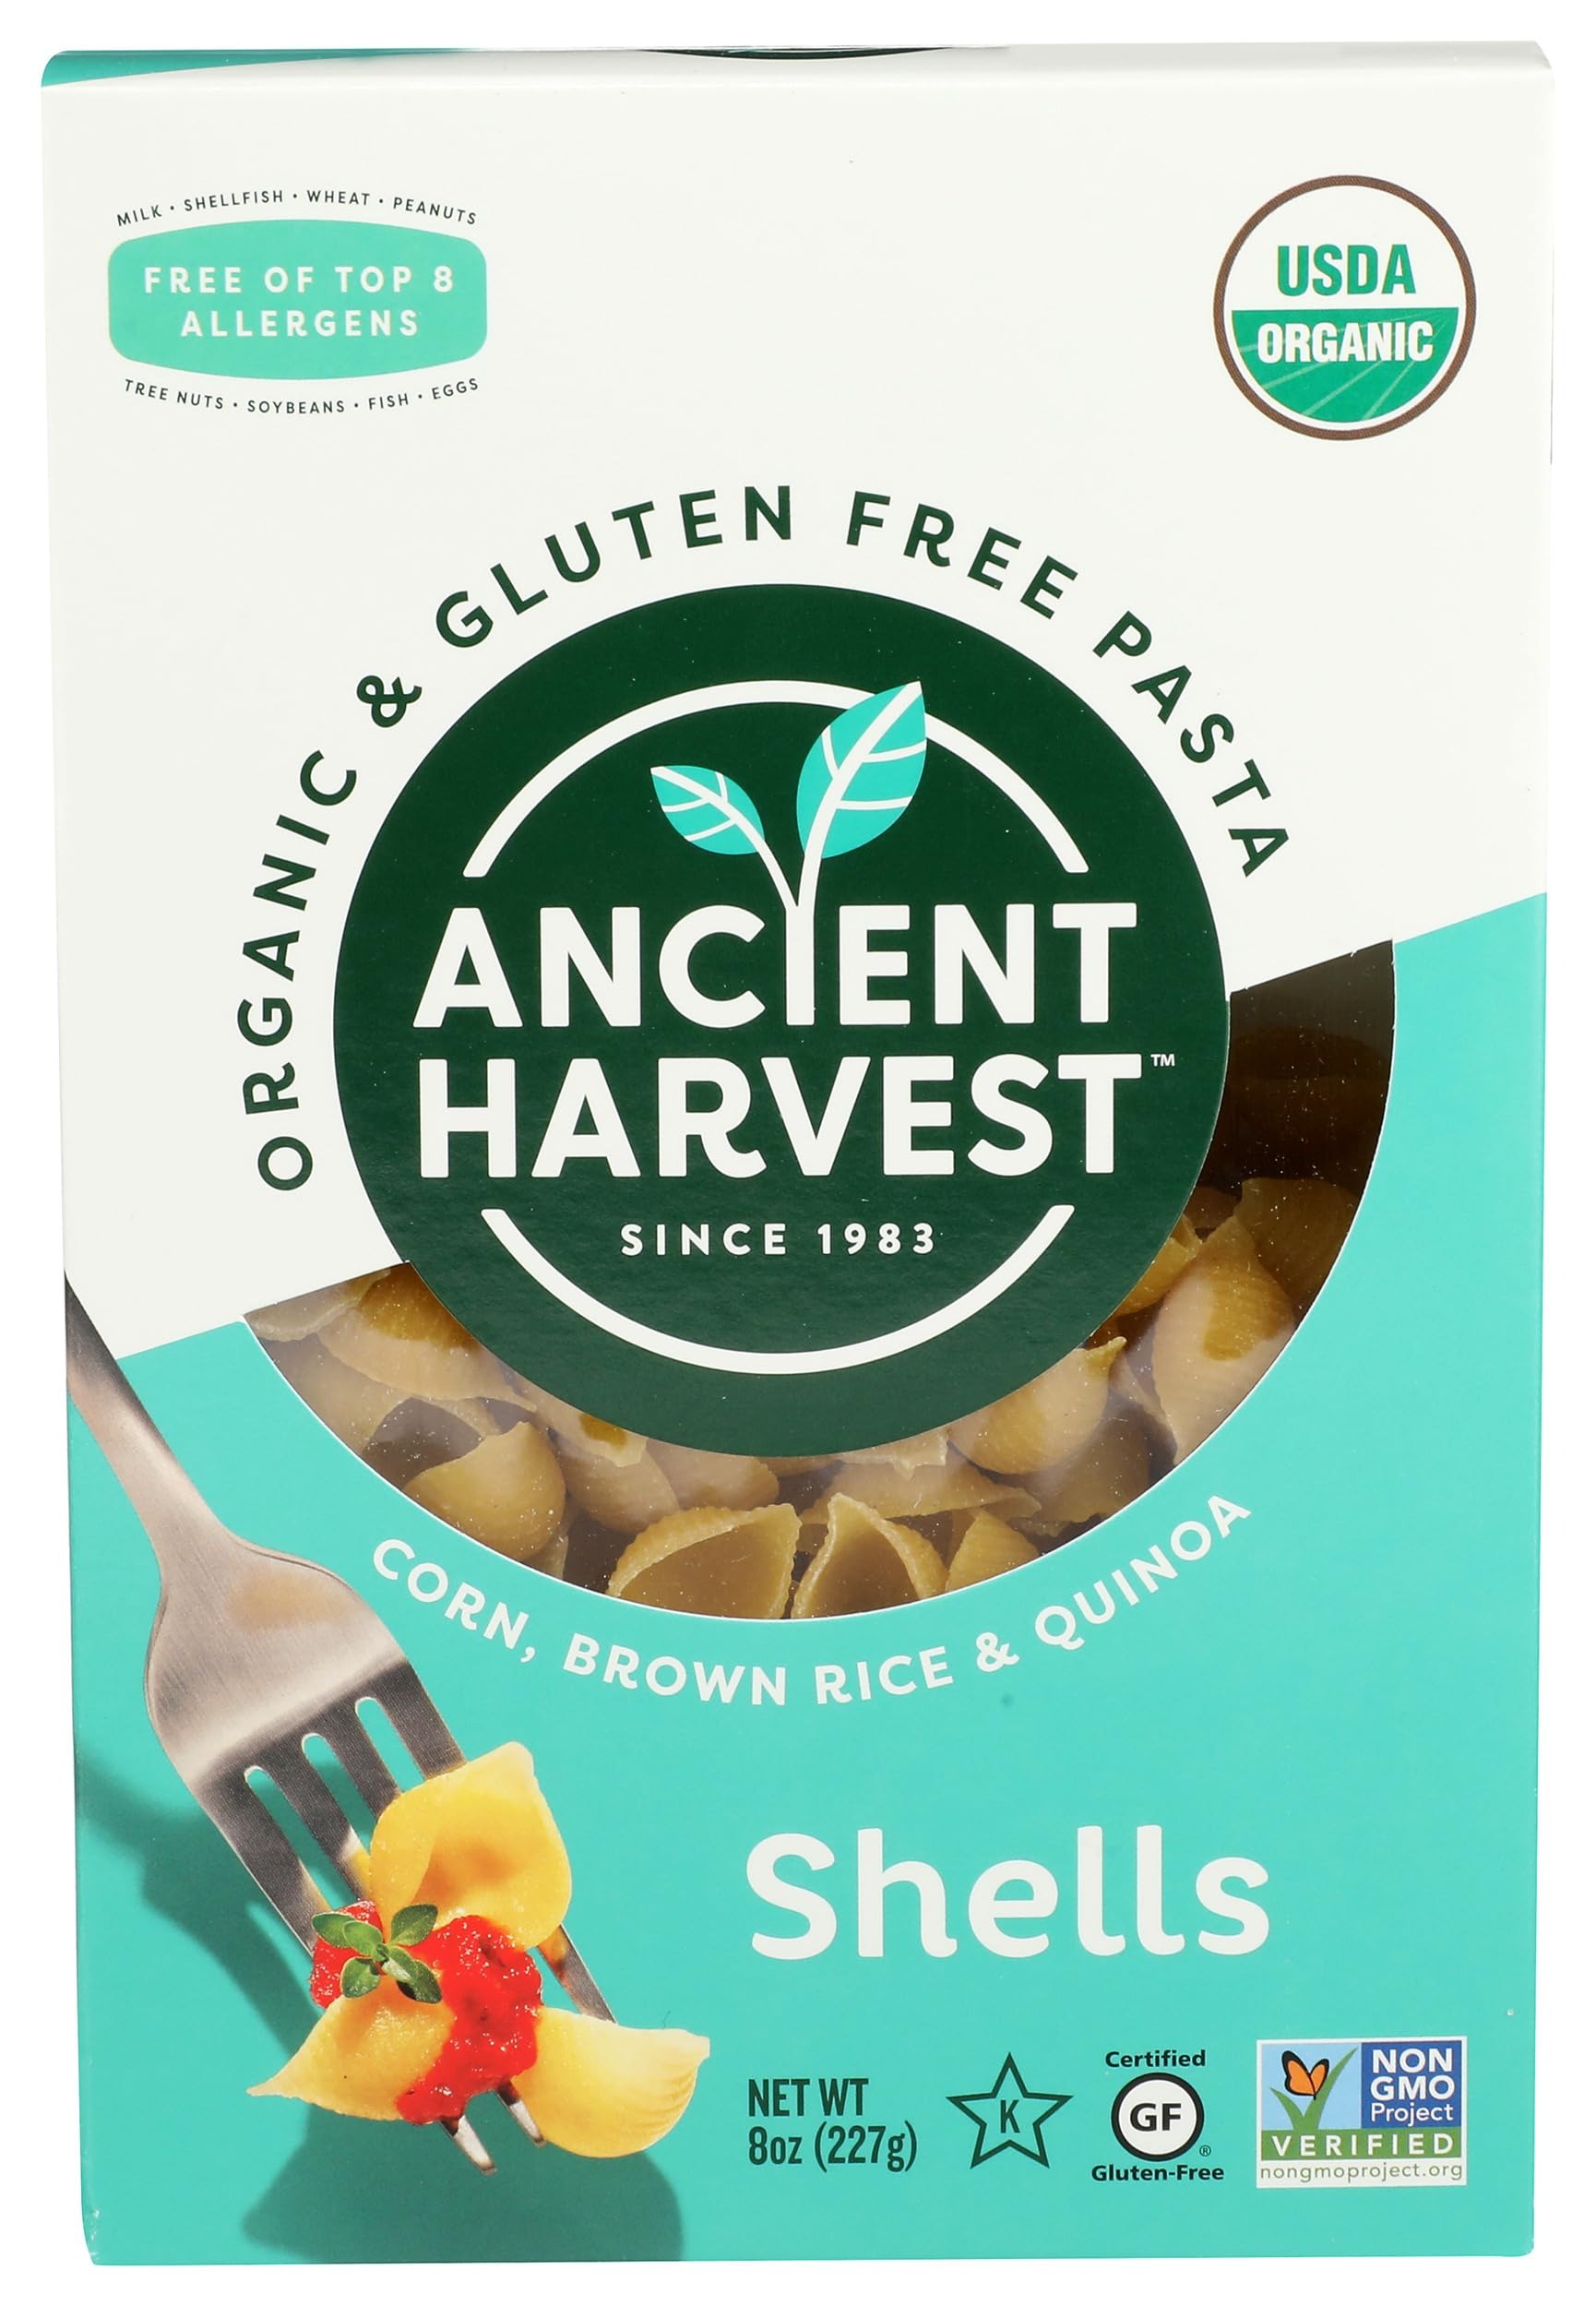
Item Name: Ancient Harvest Gluten Free Pasta Shells, 8 Ounce
Bullet Point 1: The package length of the product is 6.0 inches
Bullet Point 2: The package width of the product is 5.0 inches
Bullet Point 3: The package height of the product is 4.0 inches
Bullet Point 4: The package weight of the product is 9.8 ounces
Value: 8.0
Unit: Ounce

Price: 3.69